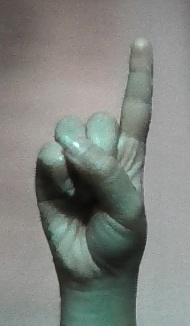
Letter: bb